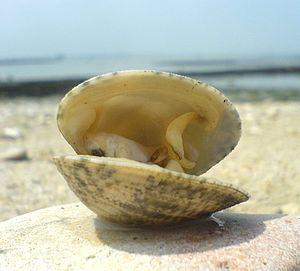
Palourde fraîchement pêchée, ouverte au couteau et prête à déguster.
Les fruits de mer sont un nom donné aux animaux invertébrés marins comestibles. Dans l'acception la plus usuelle, il s'agit d'une grande variété d'organismes marins, à l'exception des poissons et des mammifères.
La palourde grise commune européenne est un mollusque bivalve de la famille des Veneridae.
Palourde est un nom vernaculaire ambigu en français, qui désigne divers mollusques bivalves marins, avec en particulier les Ruditapes decussatus, Venerupis, et Ruditapes philippinarum.